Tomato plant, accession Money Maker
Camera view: vertical (180 deg); turntable rotation: 60 degrees
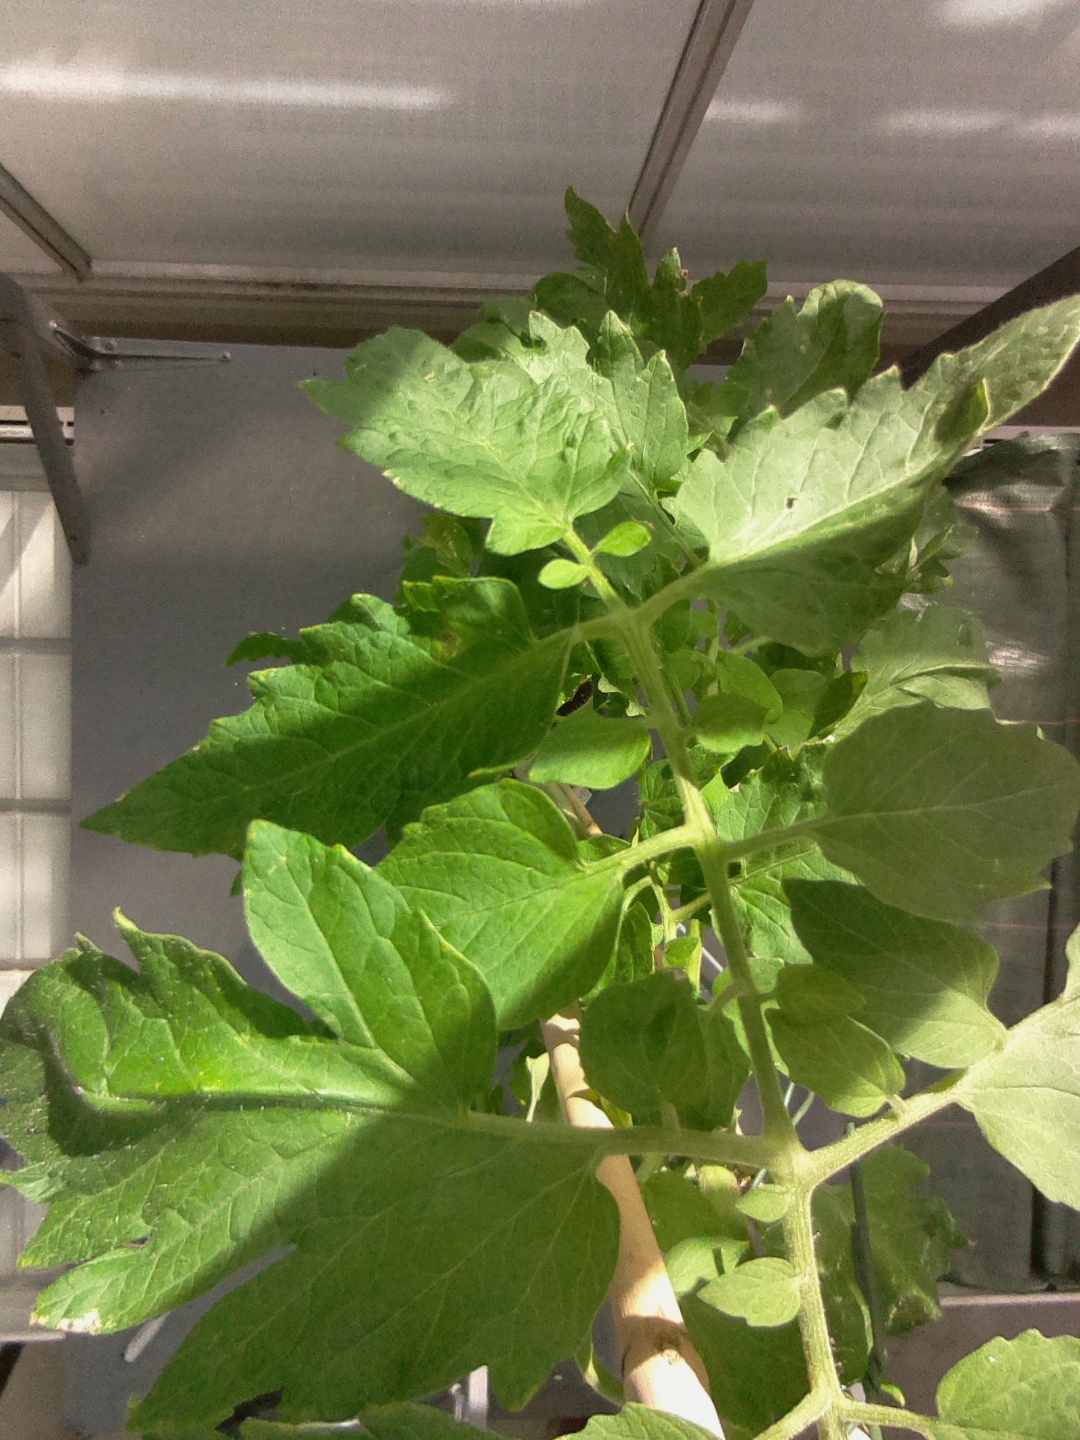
BBCH growth stage 76: 60%-70% of final fruit size